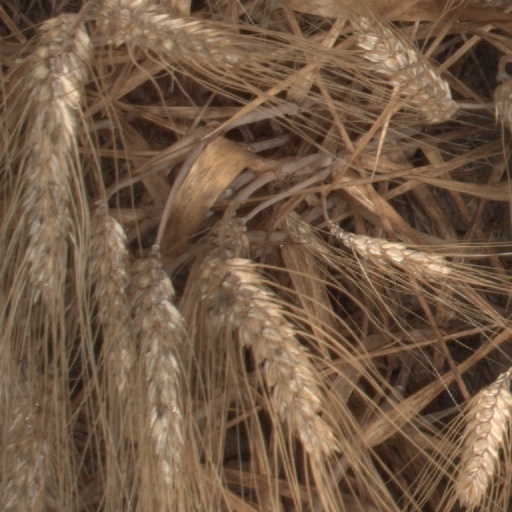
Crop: wheat